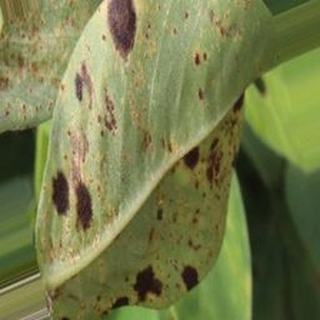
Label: groundnut_rust